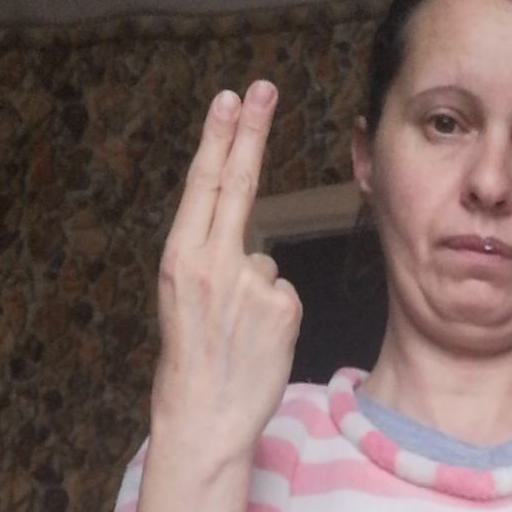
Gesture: two_up_inverted